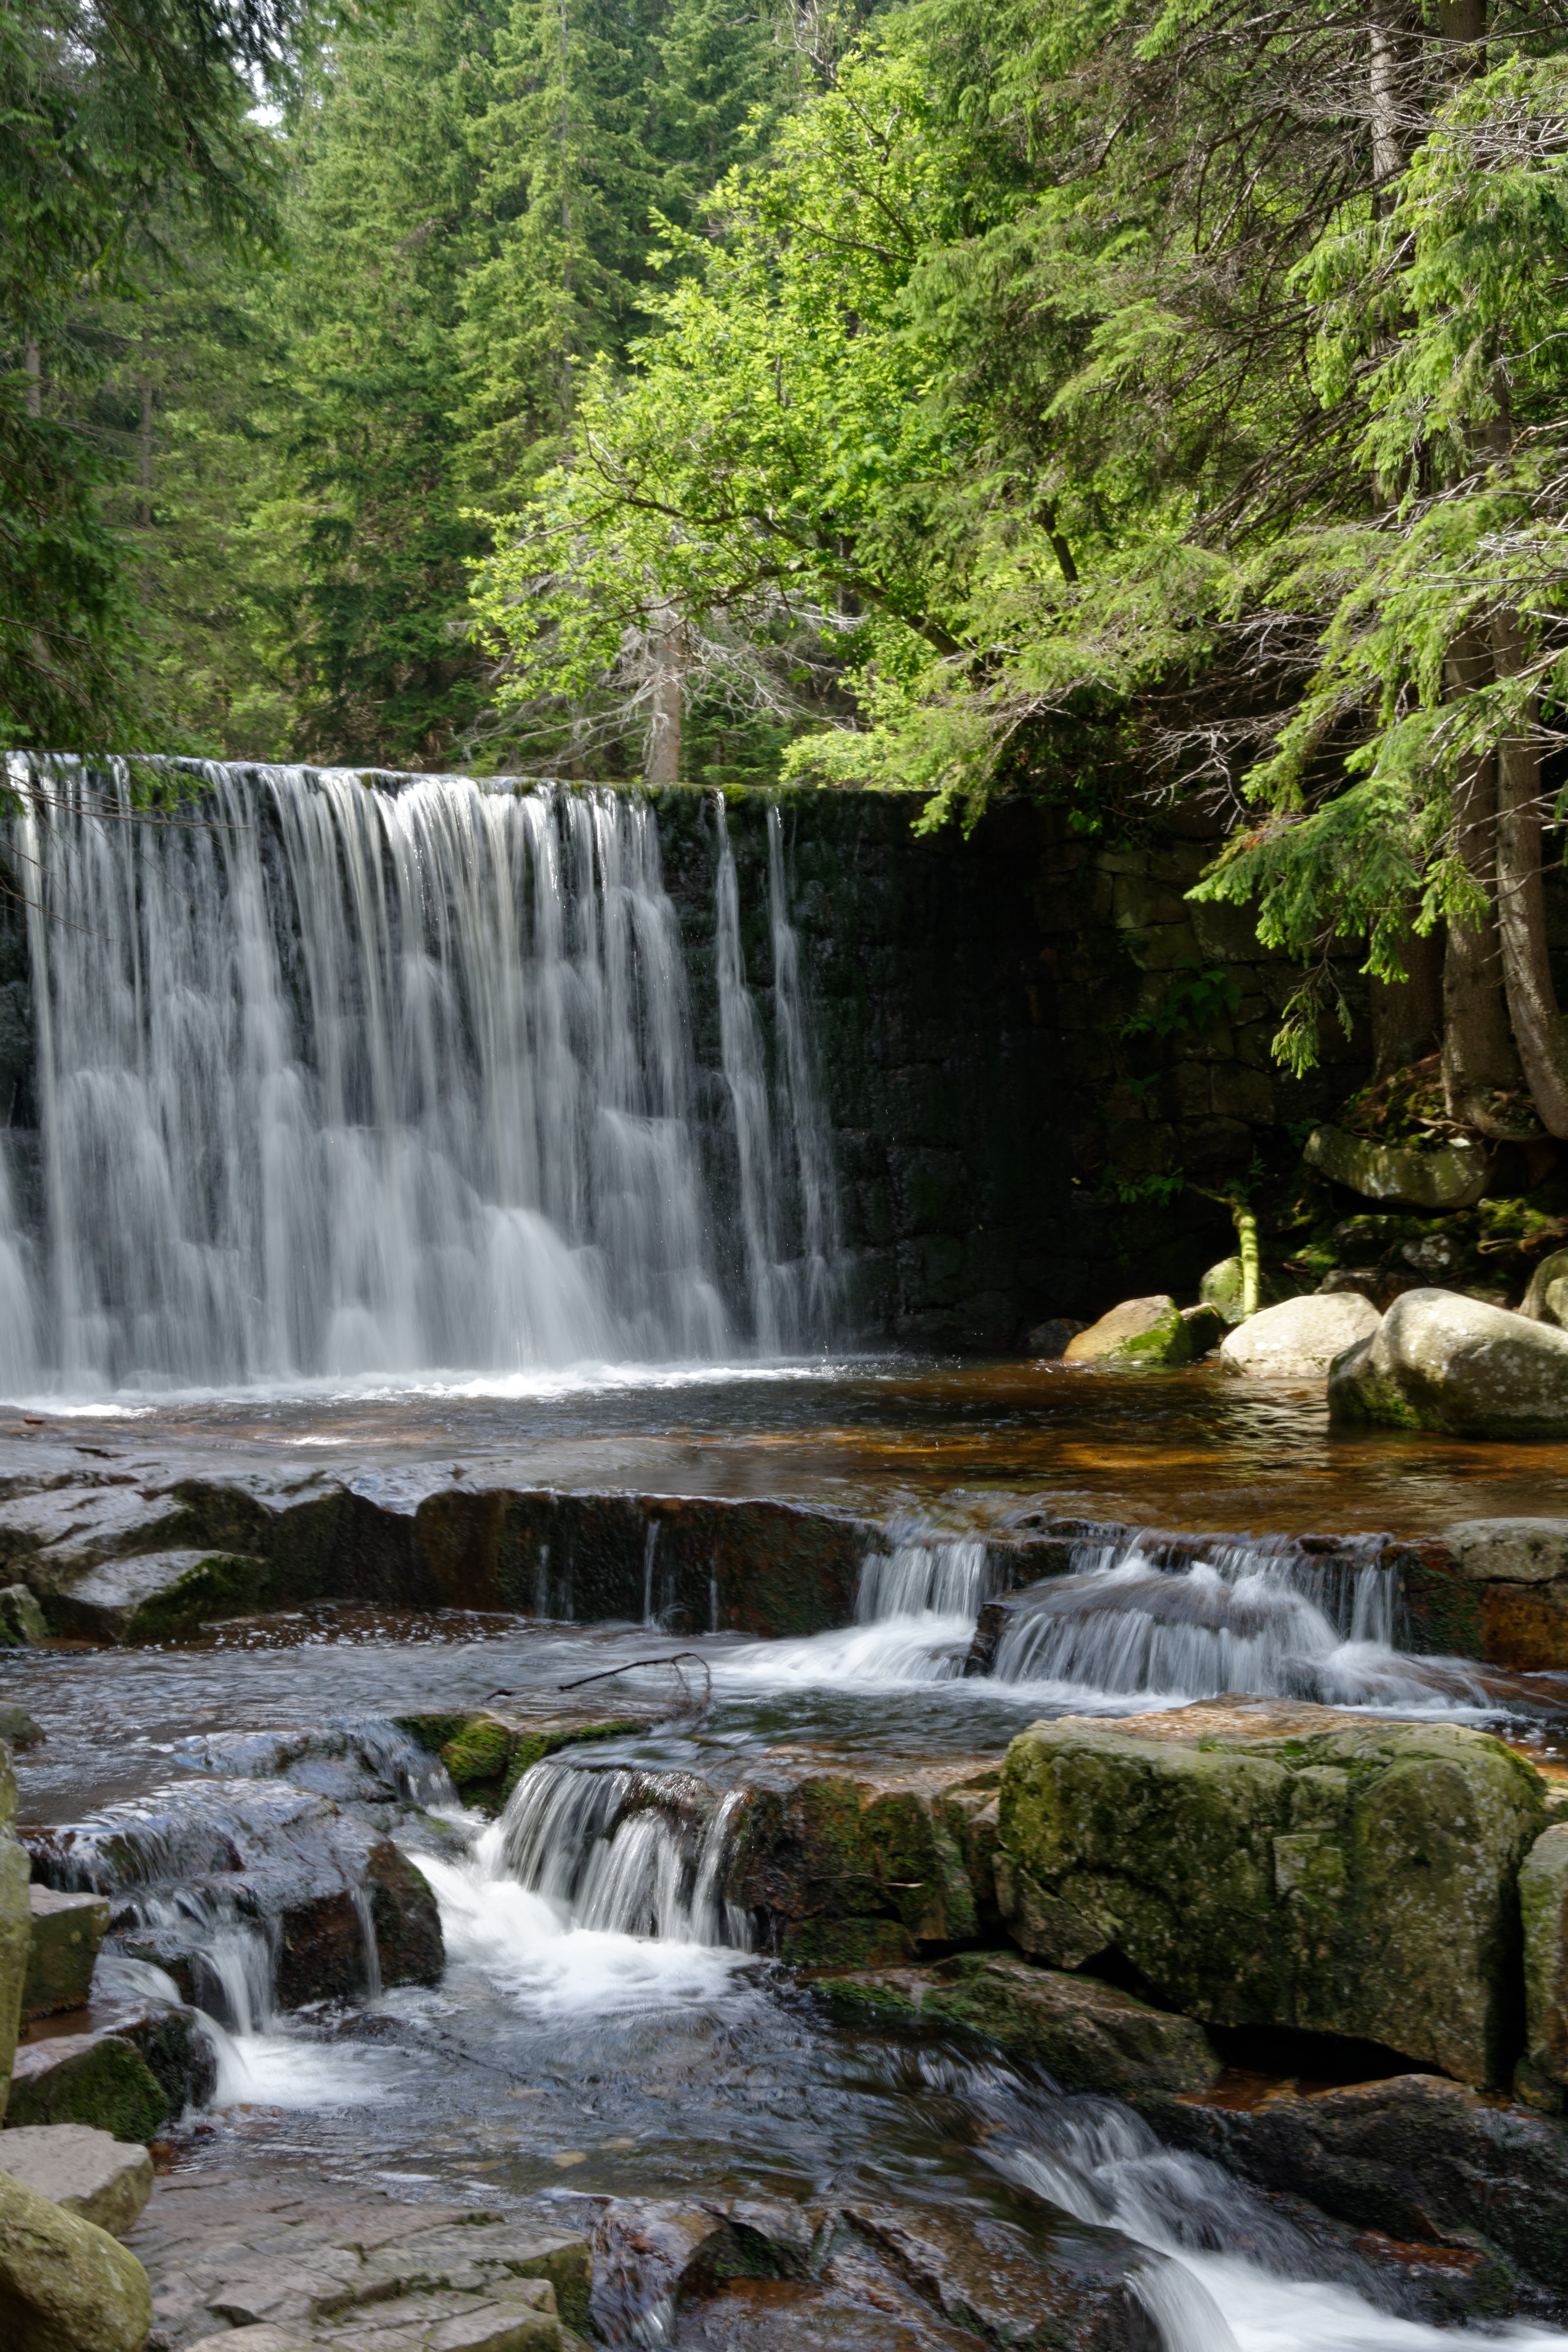
water, nature, forest, waterfall, stream, rapid, body of water, rainforest, wasserfall, torrent, water feature, watercourse